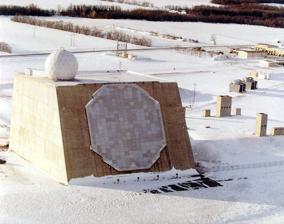
Building: Cavalier Space Force Station
Country: United States of America
Year built: 1983
US Space Force station near Cavalier, North Dakota Cavalier Space Force Station Near Cavalier , North Dakota in United States The AN/FPQ-16 PARCS solid state phased array radar system at Cavalier AFS. Emblem of Space Base Delta 2 Cavalier SFS Location in the United States Show map of North Dakota Cavalier SFS Cavalier SFS (the United States) Show map of the United States Coordinates 48°43′55″N 97°54′16″W / 48.73194°N 97.90444°W / 48.73194; -97.90444 Type US Space Force station Site information Owner Department of Defense Operator United States Space Force Controlled by Buckley Garrison Condition Operational Radar type AN/FPQ-16 PARCS Site history Built 1977 ( 1977 ) In use 1977 – present Garrison information Occupants 10th Space Warning Squadron Cavalier Space Force Station , North Dakota , is a United States Space Force installation, where the 10th Space Warning Squadron , Space Delta 4 , United States Space Force monitors and tracks potential missile launches against North America with the GE AN/FPQ-16 Enhanced Perimeter Acquisition Radar Attack Characterization System (PARCS).  The PARCS also monitors and tracks over half of all earth-orbiting objects to enable space situation awareness and space control. In addition to contractors, NORAD has US and Canadian military members assigned to the facility. AN/FPQ-16 PARCS The AN/FPQ-16 PARCS building at Cavalier. Main article: AN/FPQ-16 PARCS The AN/FPQ-16 PARCS is a solid state phased array radar system housed "on a plain just east of the Pembina Escarpment " in a 37 m (121 ft) with a single-faced phased array radar pointed northward over Hudson Bay . In normal operation PARCS can spot an object the size of a basketball (24 cm) at 3000 km (2000 miles). Tests during the 1970s and 1980s showed that with proposed software updates (not carried out) it could spot objects less than 9 cm in size. It analyzes more than 20,000 tracks per day, from giant satellites to space debris. The PARCS building includes an underground power plant with five, 16 cylinder dual-fuel (diesel/natural gas) engines manufactured by Cooper Bessemer driving 5 General Electric generators for a total output of 14 megawatts. History Sign at entrance to Cavalier. The facility was built as one site of the Stanley R. Mickelsen Safeguard Complex for the Safeguard Program 's anti-ballistic missile defense, with the PAR providing detection data for computing preliminary trajectories to be provided to the Missile Site Radar (the complex was deactivated in 1976).  In 1977, the USAF acquired the site and expanded it into the Concrete Missile Early Warning System (CMEWS) named for the nearby Concrete ND community. The military installation was named for Cavalier ND in 1983 when Concrete's post office closed. BAE Systems maintained the PARCS site from 2003 - 2017. Summit Technical Solutions, LLC took over the Operations, Maintenance and Logistics support of the PARCS site in October 2017. On 30 July 2021 Cavalier Air Force Station was renamed Cavalier Space Force Station. Based units Notable units based at Cavalier Air Force Station. United States Space Force: Space Operations Command (SpOC) Space Delta 4 10th Space Warning Squadron (GSU) The 10th SWS  is a Geographically Separate Unit, which although based at Cavalier, is subordinate to Space Delta 4 based at Buckley Space Force Base in Colorado . References